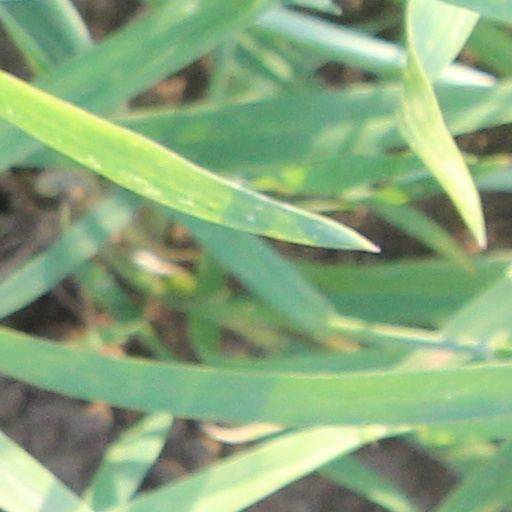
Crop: wheat